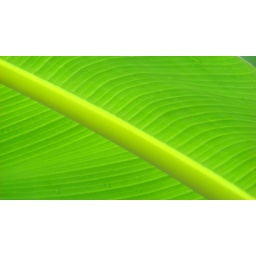
A green banana leaf in Tobago, West Indies.